Leidenheimer Baking Company

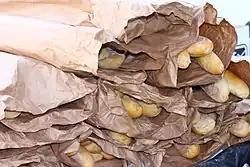
Loaves of Leidenheimer's bread at the Oak Street Po'Boy Festival 2011

Leidenheimer Baking Company is a historic bakery in New Orleans. It was started in 1896 by George Leidenheimer, an immigrant from Deidesheim, Germany. Initially located on Dryades Street, it moved in 1904 to Simon Bolivar Avenue, where it continues in business as the city's largest and best-known maker of po'boy bread, a fiercely competitive niche. Leidenheimer bought out its largest competitor, Reising's Sunrise, in the early 1990s, and still manufactures products under the Reising name. It bought another competitor, Angelo Gendusa, in the 2000s.